Jason Allen (American football)

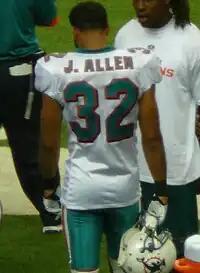
Allen with the Miami Dolphins in 2009

Jason Jamar Allen (born July 5, 1983) is an American former professional football player who was a cornerback in the National Football League (NFL). He was selected by the Miami Dolphins 16th overall of the 2006 NFL draft. He played college football at Tennessee. Allen also played for the Houston Texans and Cincinnati Bengals.